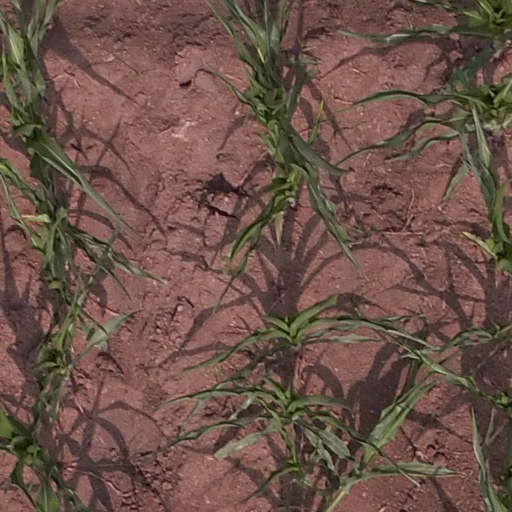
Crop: maize; corn